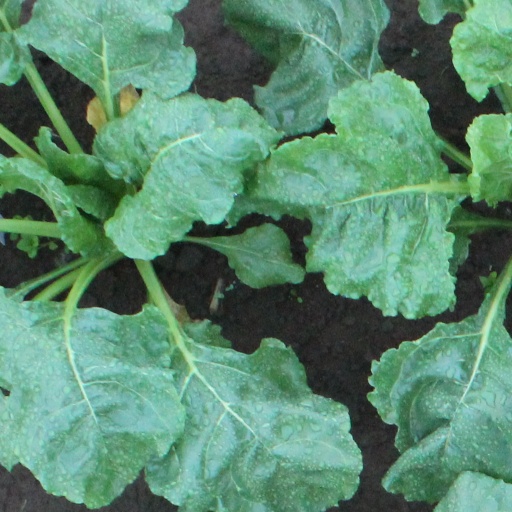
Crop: sugar beet